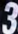
Number: 3